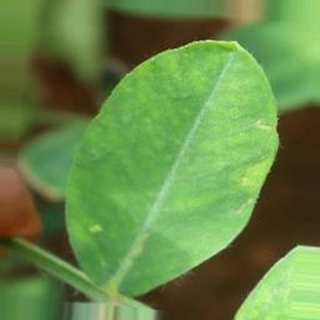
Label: healthy_groundnut